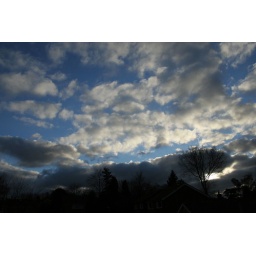
This was the sky yesterday as seen from my bedroom window. I like a bit of drama in the sky!